Otter Hole

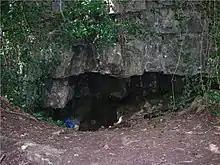
The entrance in 2008

The entrance to the cave is on the banks of the Wye through a gated doorway at the foot of a bluff. This is locked as a precaution against illegal entry to the cave, to protect the rare forms inside the cave and to prevent anyone wandering into the cave and being trapped accidentally as the cave floods with the tide.